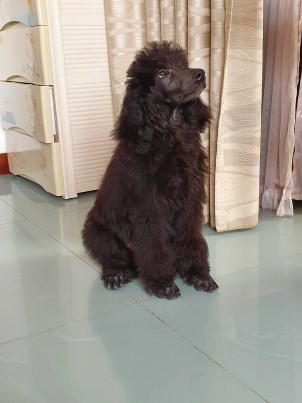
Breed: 2925-n000114-toy_poodle